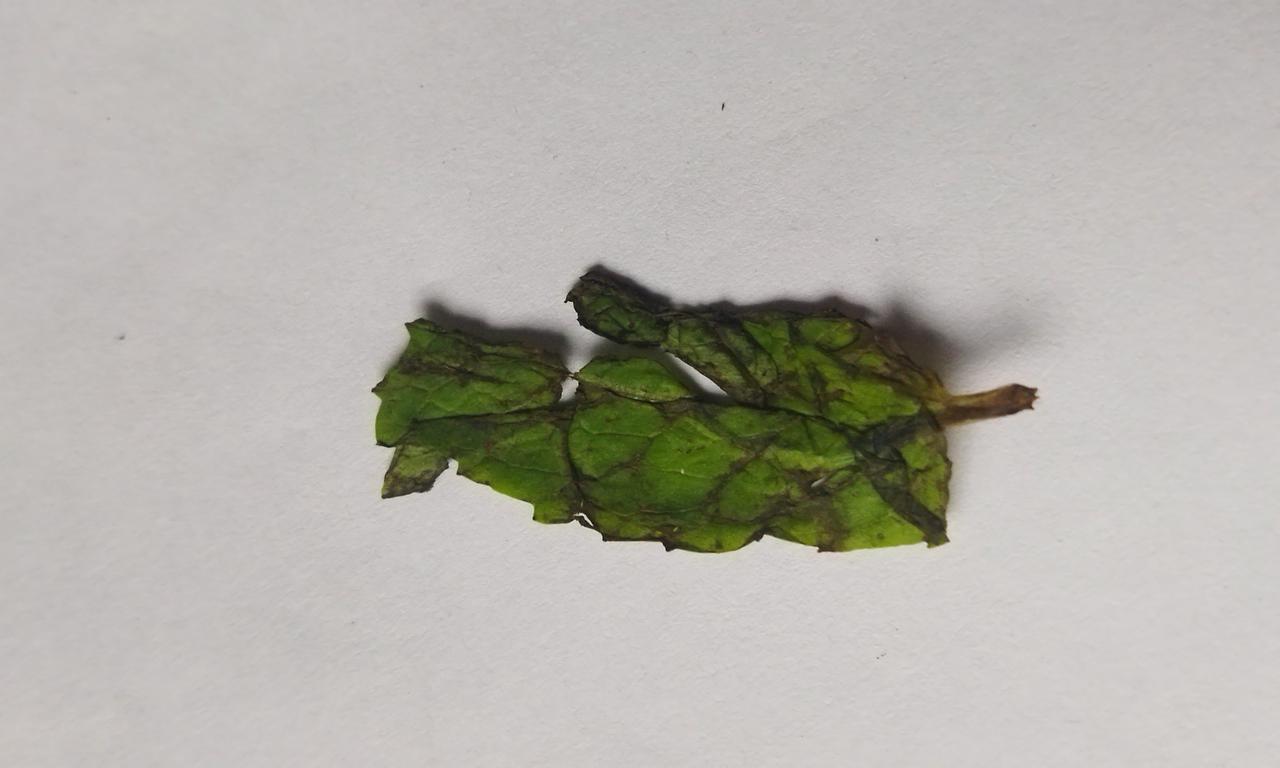
Label: Spoiled